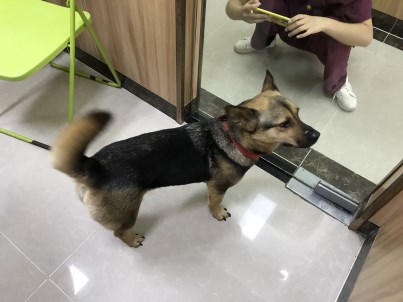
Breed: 1160-n000003-Siberian_husky